Granville Colliery

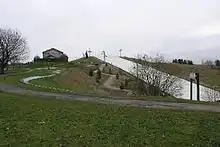
The Swadlincote Ski Centre

The Granville Colliery was a coal mine in Swadlincote, Derbyshire, England. It has its origins in a nearby mine established in 1780, but mining began on the site of the colliery in 1823. The Granville Colliery Company was founded in 1872 to take over the mine and expanded the works, opening the Granville No. 2 Colliery nearby. Production peaked at of coal in 1891. The two collieries combined into a single works by 1933 and in 1947 were nationalised under the National Coal Board (NCB). The surface works were closed in 1967 when the underground works were connected with the NCB's Rawdon Colliery, Leicestershire.